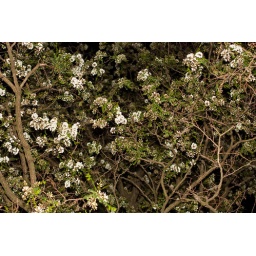
The black locust trees are blooming in the back yard. Took this shot late at night with a flash.